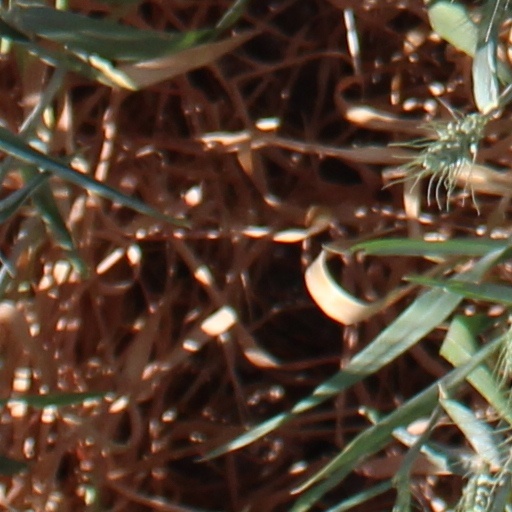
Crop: wheat